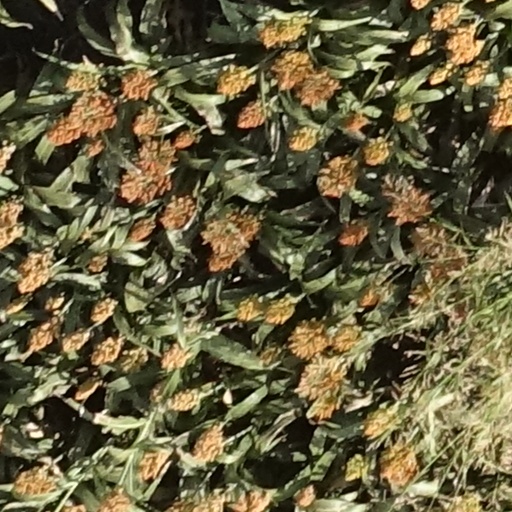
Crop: sorghum